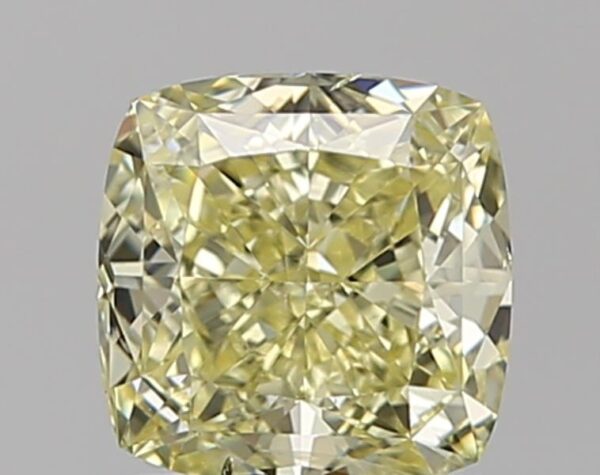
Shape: cushion
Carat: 1
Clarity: I1
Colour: FANCY
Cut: VG
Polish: EX
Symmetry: GD
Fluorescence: M
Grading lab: GIA
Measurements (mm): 5.59 x 5.57 x 3.61